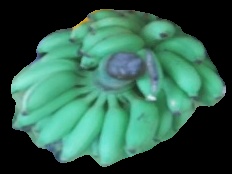
Variety: elakki-bale
Grade: grade2